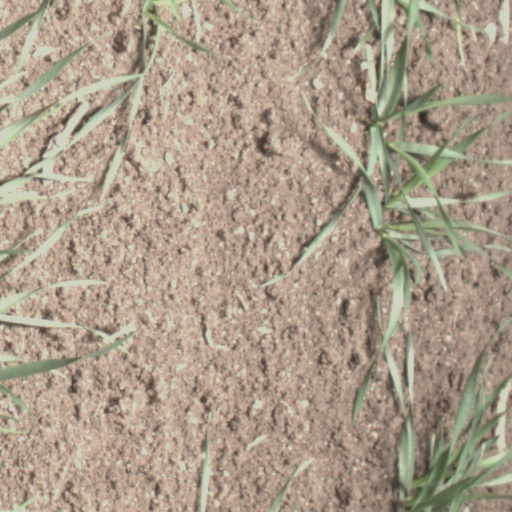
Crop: wheat